Spanish sparrow

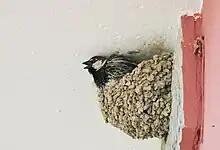
A male in a nest in Lesbos, Greece

In most of its range, the Spanish sparrow occurs alongside the house sparrow. In such areas, both species breed in farmland and open woodland, with the Spanish sparrow preferring moister habitats. In areas where house sparrows are absent, the Spanish sparrow may live in urban habitats, as in the Canary Islands, Madeira, and some Mediterranean islands. In a few urban areas, such as those in eastern Sardinia, the primary sparrow species is the Eurasian tree sparrow. Before the Spanish sparrow arrived in the Canary Islands and Madeira, the rock sparrow was the sole native sparrow. In the Canaries, the Spanish sparrow occurs in most habitats, having ousted the rock sparrow from all but the driest localities. In Madeira the Spanish sparrow is common in cultivated areas, but it has not fully adapted to nesting in buildings or breeding in the drier north of the island. The Spanish sparrow is not common on most of the Cape Verde islands, due to the presence of the endemic Iago sparrow, and the house sparrow on São Vicente. On Fogo, where it is the sole species of sparrow, it is common in all habitats, breeding both in the houses of São Filipe and on the cliff walls of the volcano Pico do Fogo.